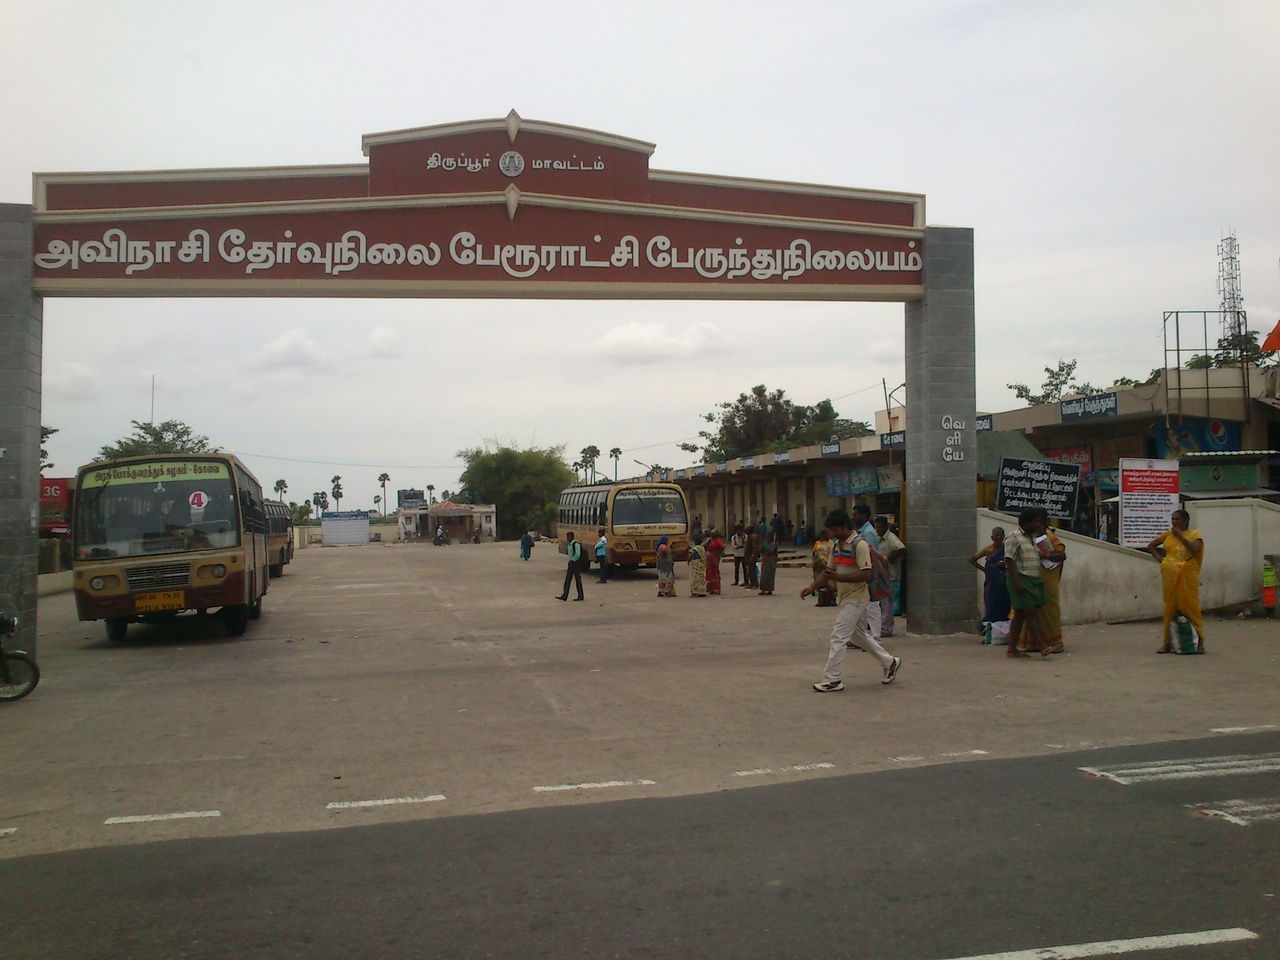
BUS STAND